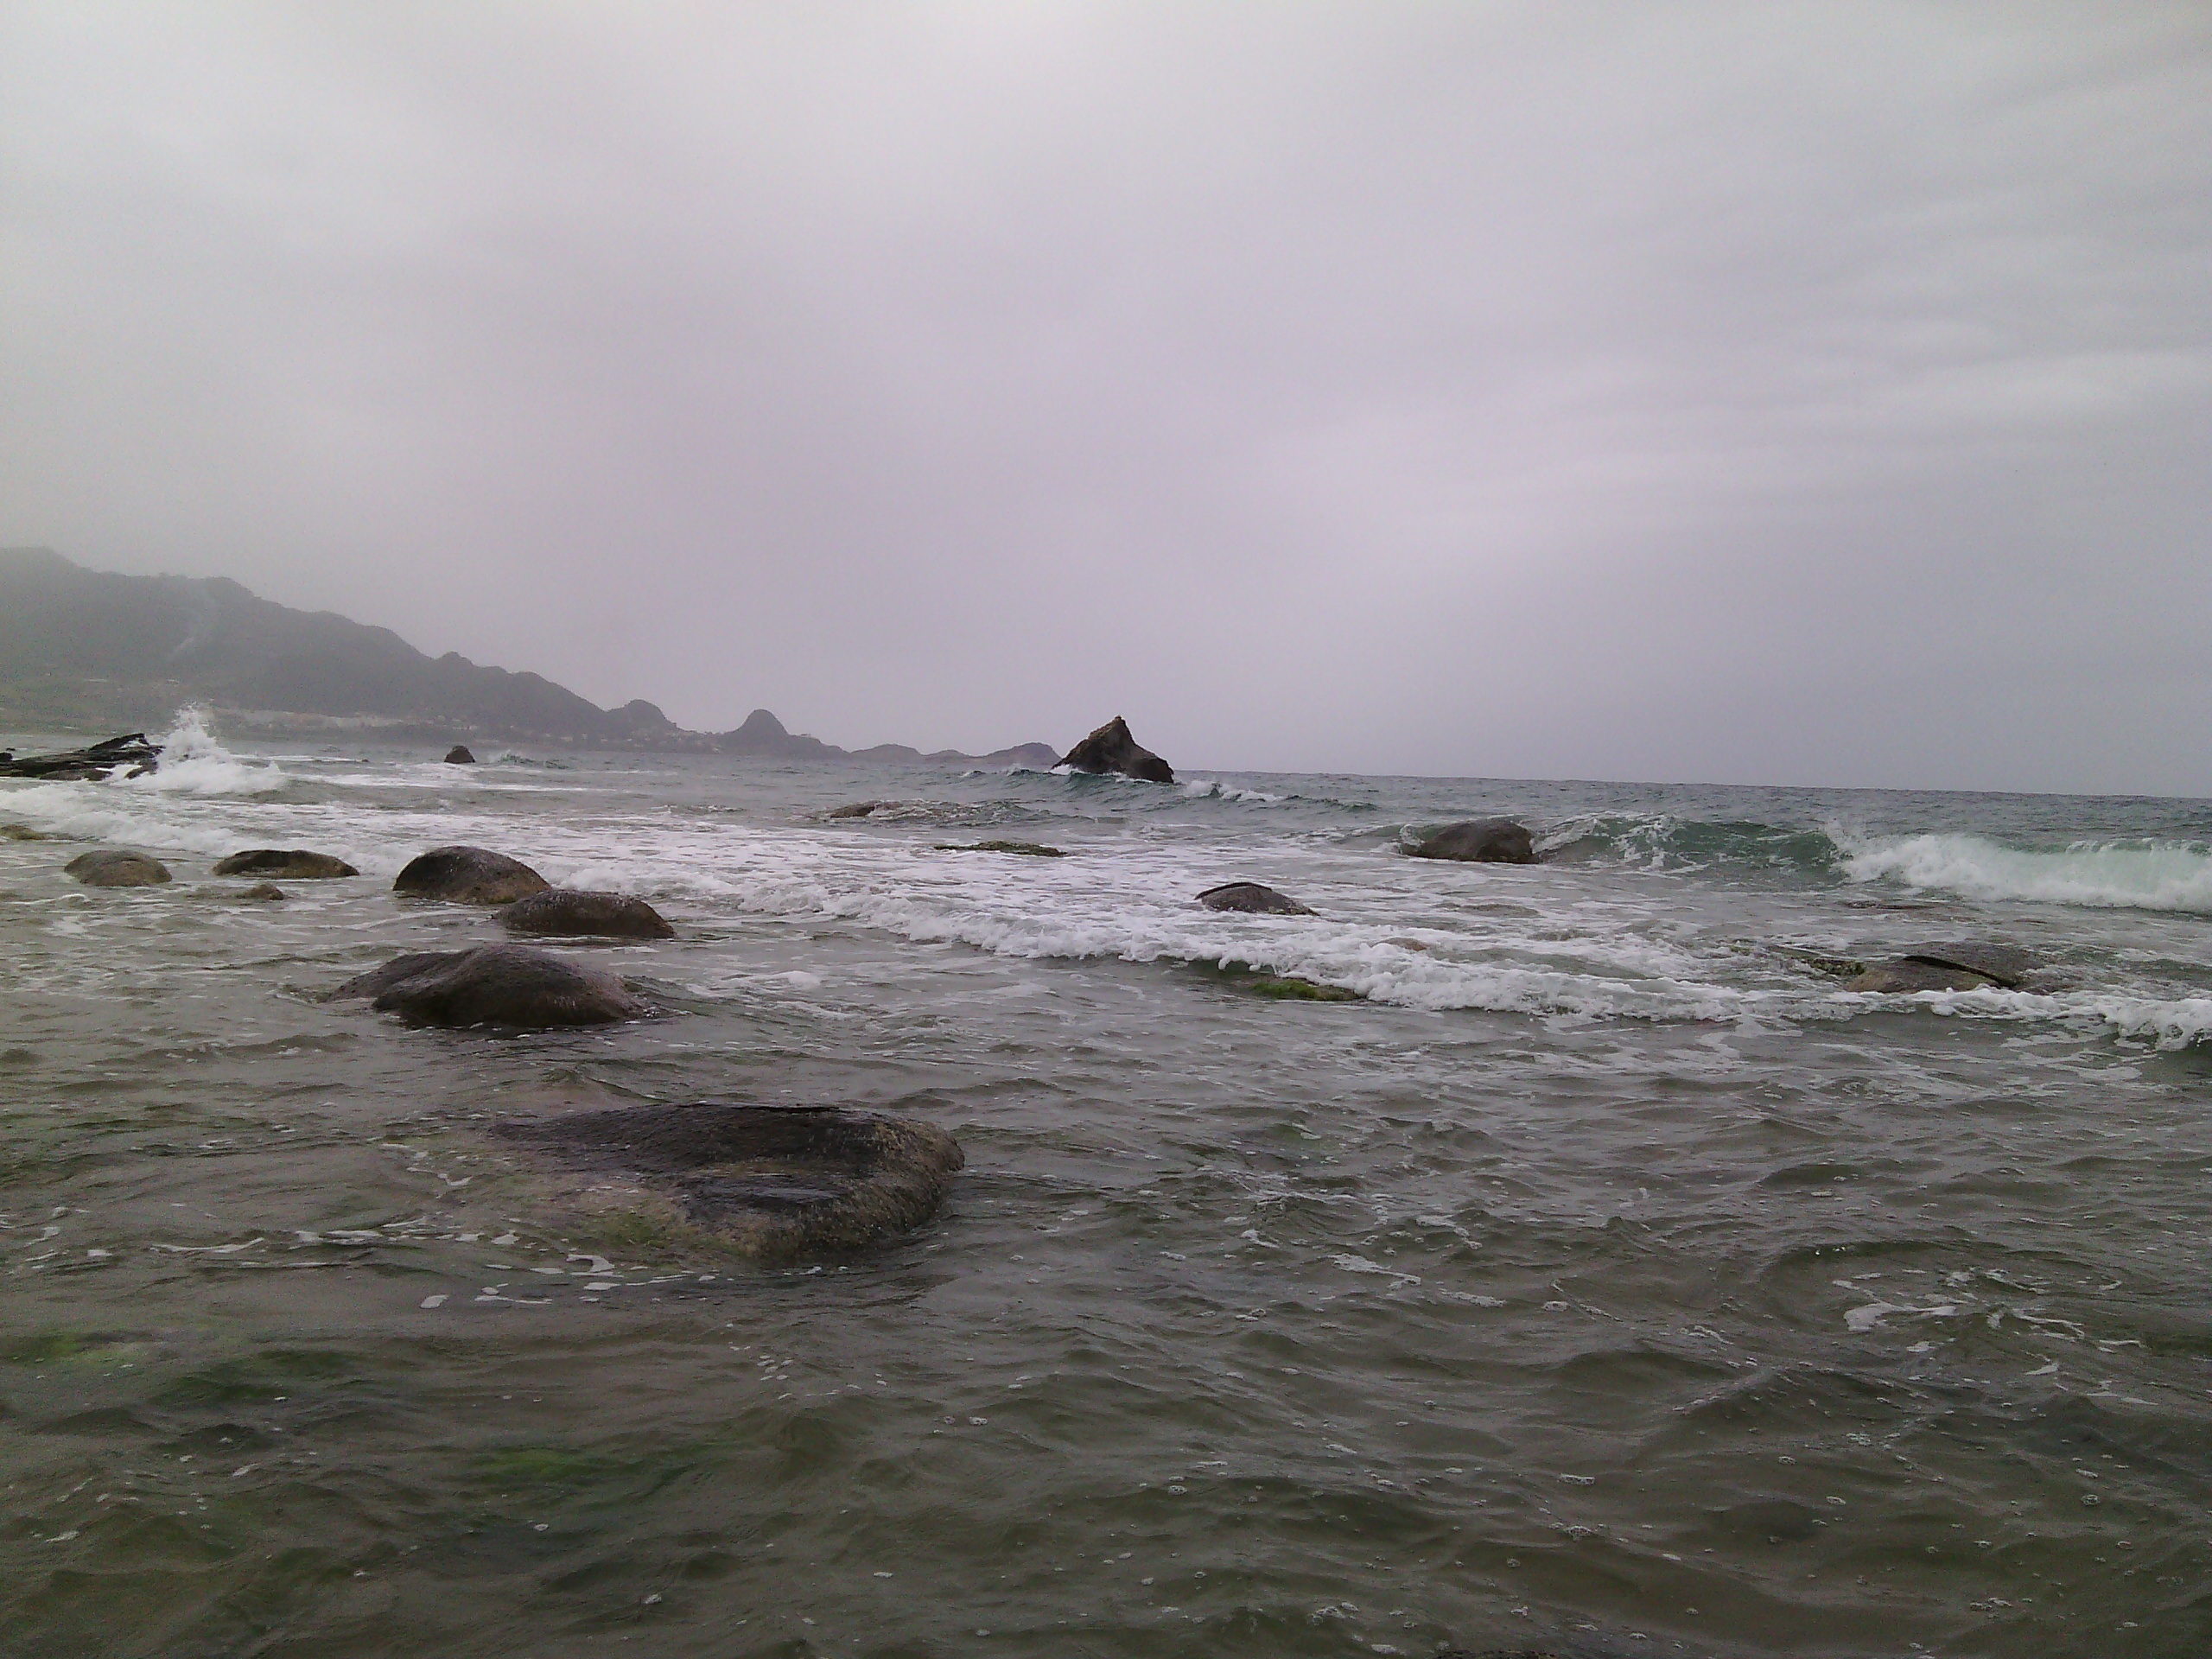
beach, sea, coast, water, rock, ocean, shore, wave, wind, cliff, weather, bay, terrain, body of water, cape, atmospheric phenomenon, wind wave